List of barbecue dishes

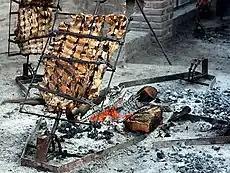
"" on an open pit

This is a list of barbecue dishes, comprising barbecued dishes and foods, along with those that are often barbecued.